Miri Rubin

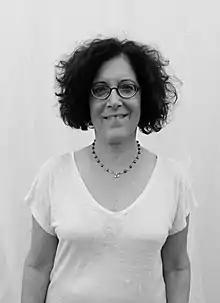
Professor Miri Rubin

Miri Rubin (born 1956) is a historian and professor of medieval and early modern history at Queen Mary University of London. She was educated at the Hebrew University of Jerusalem and the University of Cambridge, where she gained her doctorate and was later awarded a research fellowship and a post-doctoral research fellowship at Girton College. Between 1989 and 2000 she held a tutorial fellowship at Pembroke College, Oxford and a university lectureship, then readership, in the Faculty of History. Rubin studies the social and religious history of Europe between 1100 and 1500, concentrating on the interactions between public rituals, power, and community life.